Betty Bryant

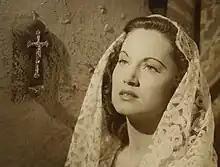
Betty Bryant, still from the film 40,000 Horsemen, 1940

Elizabeth Bryant Silverstein (27 June 19203 October 2005), better known as Betty Bryant, was a British-born Australian actress known for playing the lead character in "Forty Thousand Horsemen".